Cold War

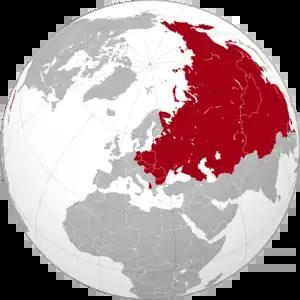
The maximum territorial extent of Soviet influence, after the Cuban Revolution of 1959 and before the official Sino-Soviet split of 1961

One of the more significant examples of the implementation of containment was the United Nations US-led intervention in the Korean War. In June 1950, after years of mutual hostilities, Kim Il Sung's North Korean People's Army invaded South Korea. Stalin had been reluctant to support the invasion but ultimately sent advisers. To Stalin's surprise, the United Nations Security Council backed the defense of South Korea, although the Soviets were then boycotting meetings in protest of the fact that Taiwan (Republic of China), not the People's Republic of China, held a permanent seat on the council. A UN force of sixteen countries faced North Korea, although 40 percent of troops were South Korean, and about 50 percent were from the United States.